La Moye Golf Club

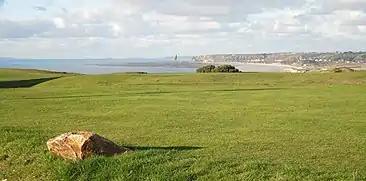
The golf course at La Moye overlooks Saint Ouen's Bay - here seen with Guernsey, Sark and other islands in the background

The original golf course at La Moye was laid out by George Boomer in 1902, who was the schoolmaster of future British Open champions Harry Vardon and Ted Ray as well as his son Aubrey, after he had been turned away from Royal Jersey Golf Club. The course was redesigned by renowned golf course architect James Braid in the early 1930s, and was reopened by Vardon.